Blockade of Saint-Domingue

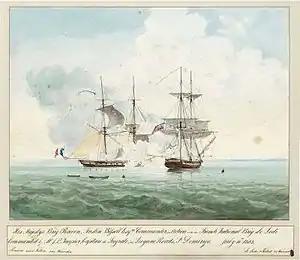
Capture of French brig "Lodi" by HMS "Racoon" on 11 July 1803 off Léogâne

In the month following the capture of "Créole" there was little further movement from the French naval forces on the island, the yellow fever raging in the harbours and Loring's blockade squadron at sea constraining operations. The only action of any note during this period was fought off Léogâne in the Gulf of Gonâve on the afternoon of 11 July when the 10-gun French brig "Lodi" was intercepted by the 18-gun British brig HMS "Racoon" under Austen Bissell, and forced to surrender after an action lasting 40 minutes in which the British ship had one man wounded and the French one killed and 14 wounded.